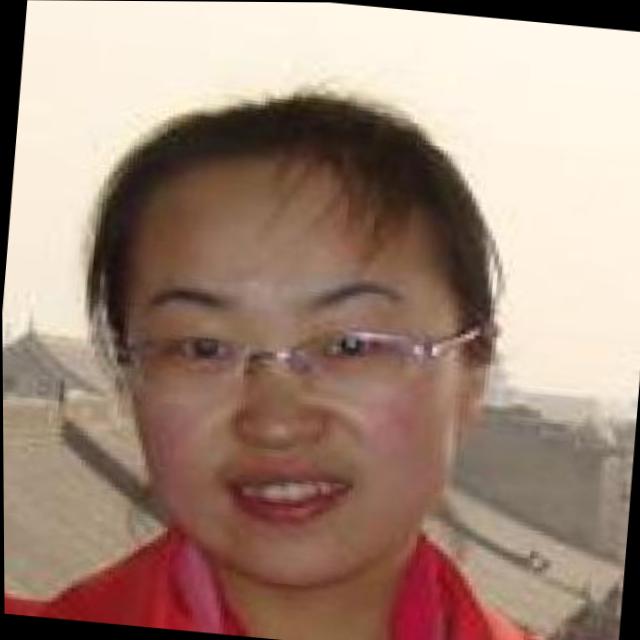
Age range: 21-44